Soviet nonconformist art

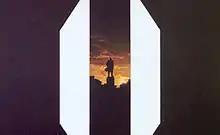
Oleg Vasiliev, "Before the Sunrise", 1964

A group of artists that had studios on and around Sretensky Boulevard, Moscow, became a loosely associated like-minded community in the late 1960s. The members of this group were: Ilya Kabakov, Ülo Sooster, Eduard Steinberg, Erik Bulatov, Sergey Shablavin, Oleg Vassiliev, Viktor Pivovarov, Vladimir Yankilevsky, and sculptor Ernst Neizvestny. The artists' studios were also used as venues to show and exchange ideas about unofficial art. Like their colleagues in the Lianozovo group, the majority of visual artists who were part of the Sretensky Boulevard Group were admitted to the Moscow Union of Graphic Artists. This allowed the artists to work officially as book illustrators and graphic designers, which provided them with studio space, materials, and time to work on their own projects. Although they shared the same type of official career, the Sretensky group is not stylistically homogeneous. The name merely denotes the community that they formed as a result of working in close proximity to each other.